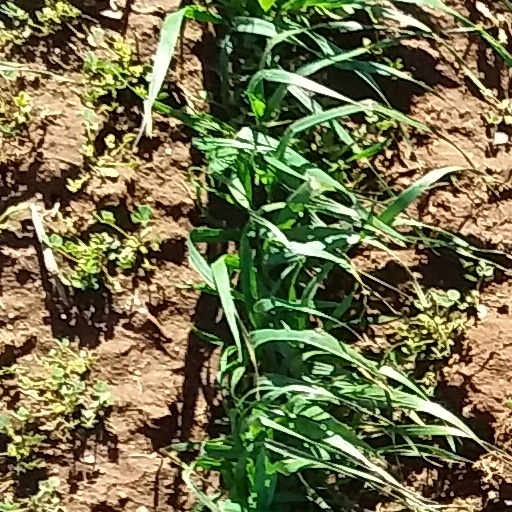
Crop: wheat